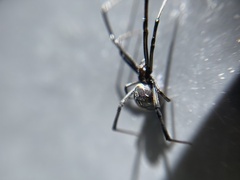
Species: Lactrodectus_hesperus